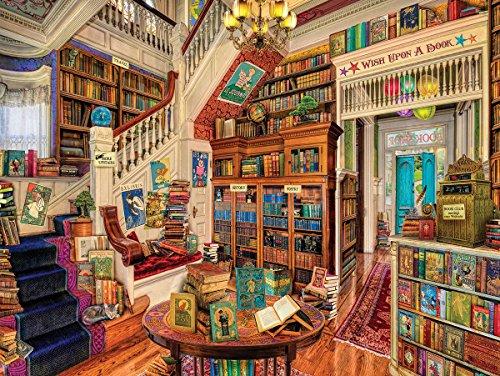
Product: White Mountain Puzzles Readers Paradise - 1000 Piece Jigsaw Puzzle
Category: Toys & Games | Puzzles | Jigsaw Puzzles
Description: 1000 piece puzzle: captivate the entire family with this fantastic piece Find a cozy nook to settle into upstairs or downstairs and if you're lucky, the Kitty might curl up on your lap.
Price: $15.99
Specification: ProductDimensions:12x2x10inches|ItemWeight:1.7pounds|ShippingWeight:1.83pounds(Viewshippingratesandpolicies)|DomesticShipping:ItemcanbeshippedwithinU.S.|InternationalShipping:ThisitemcanbeshippedtoselectcountriesoutsideoftheU.S.LearnMore|ASIN:B01M20XV6K|Itemmodelnumber:1244|Manufacturerrecommendedage:12yearsandup